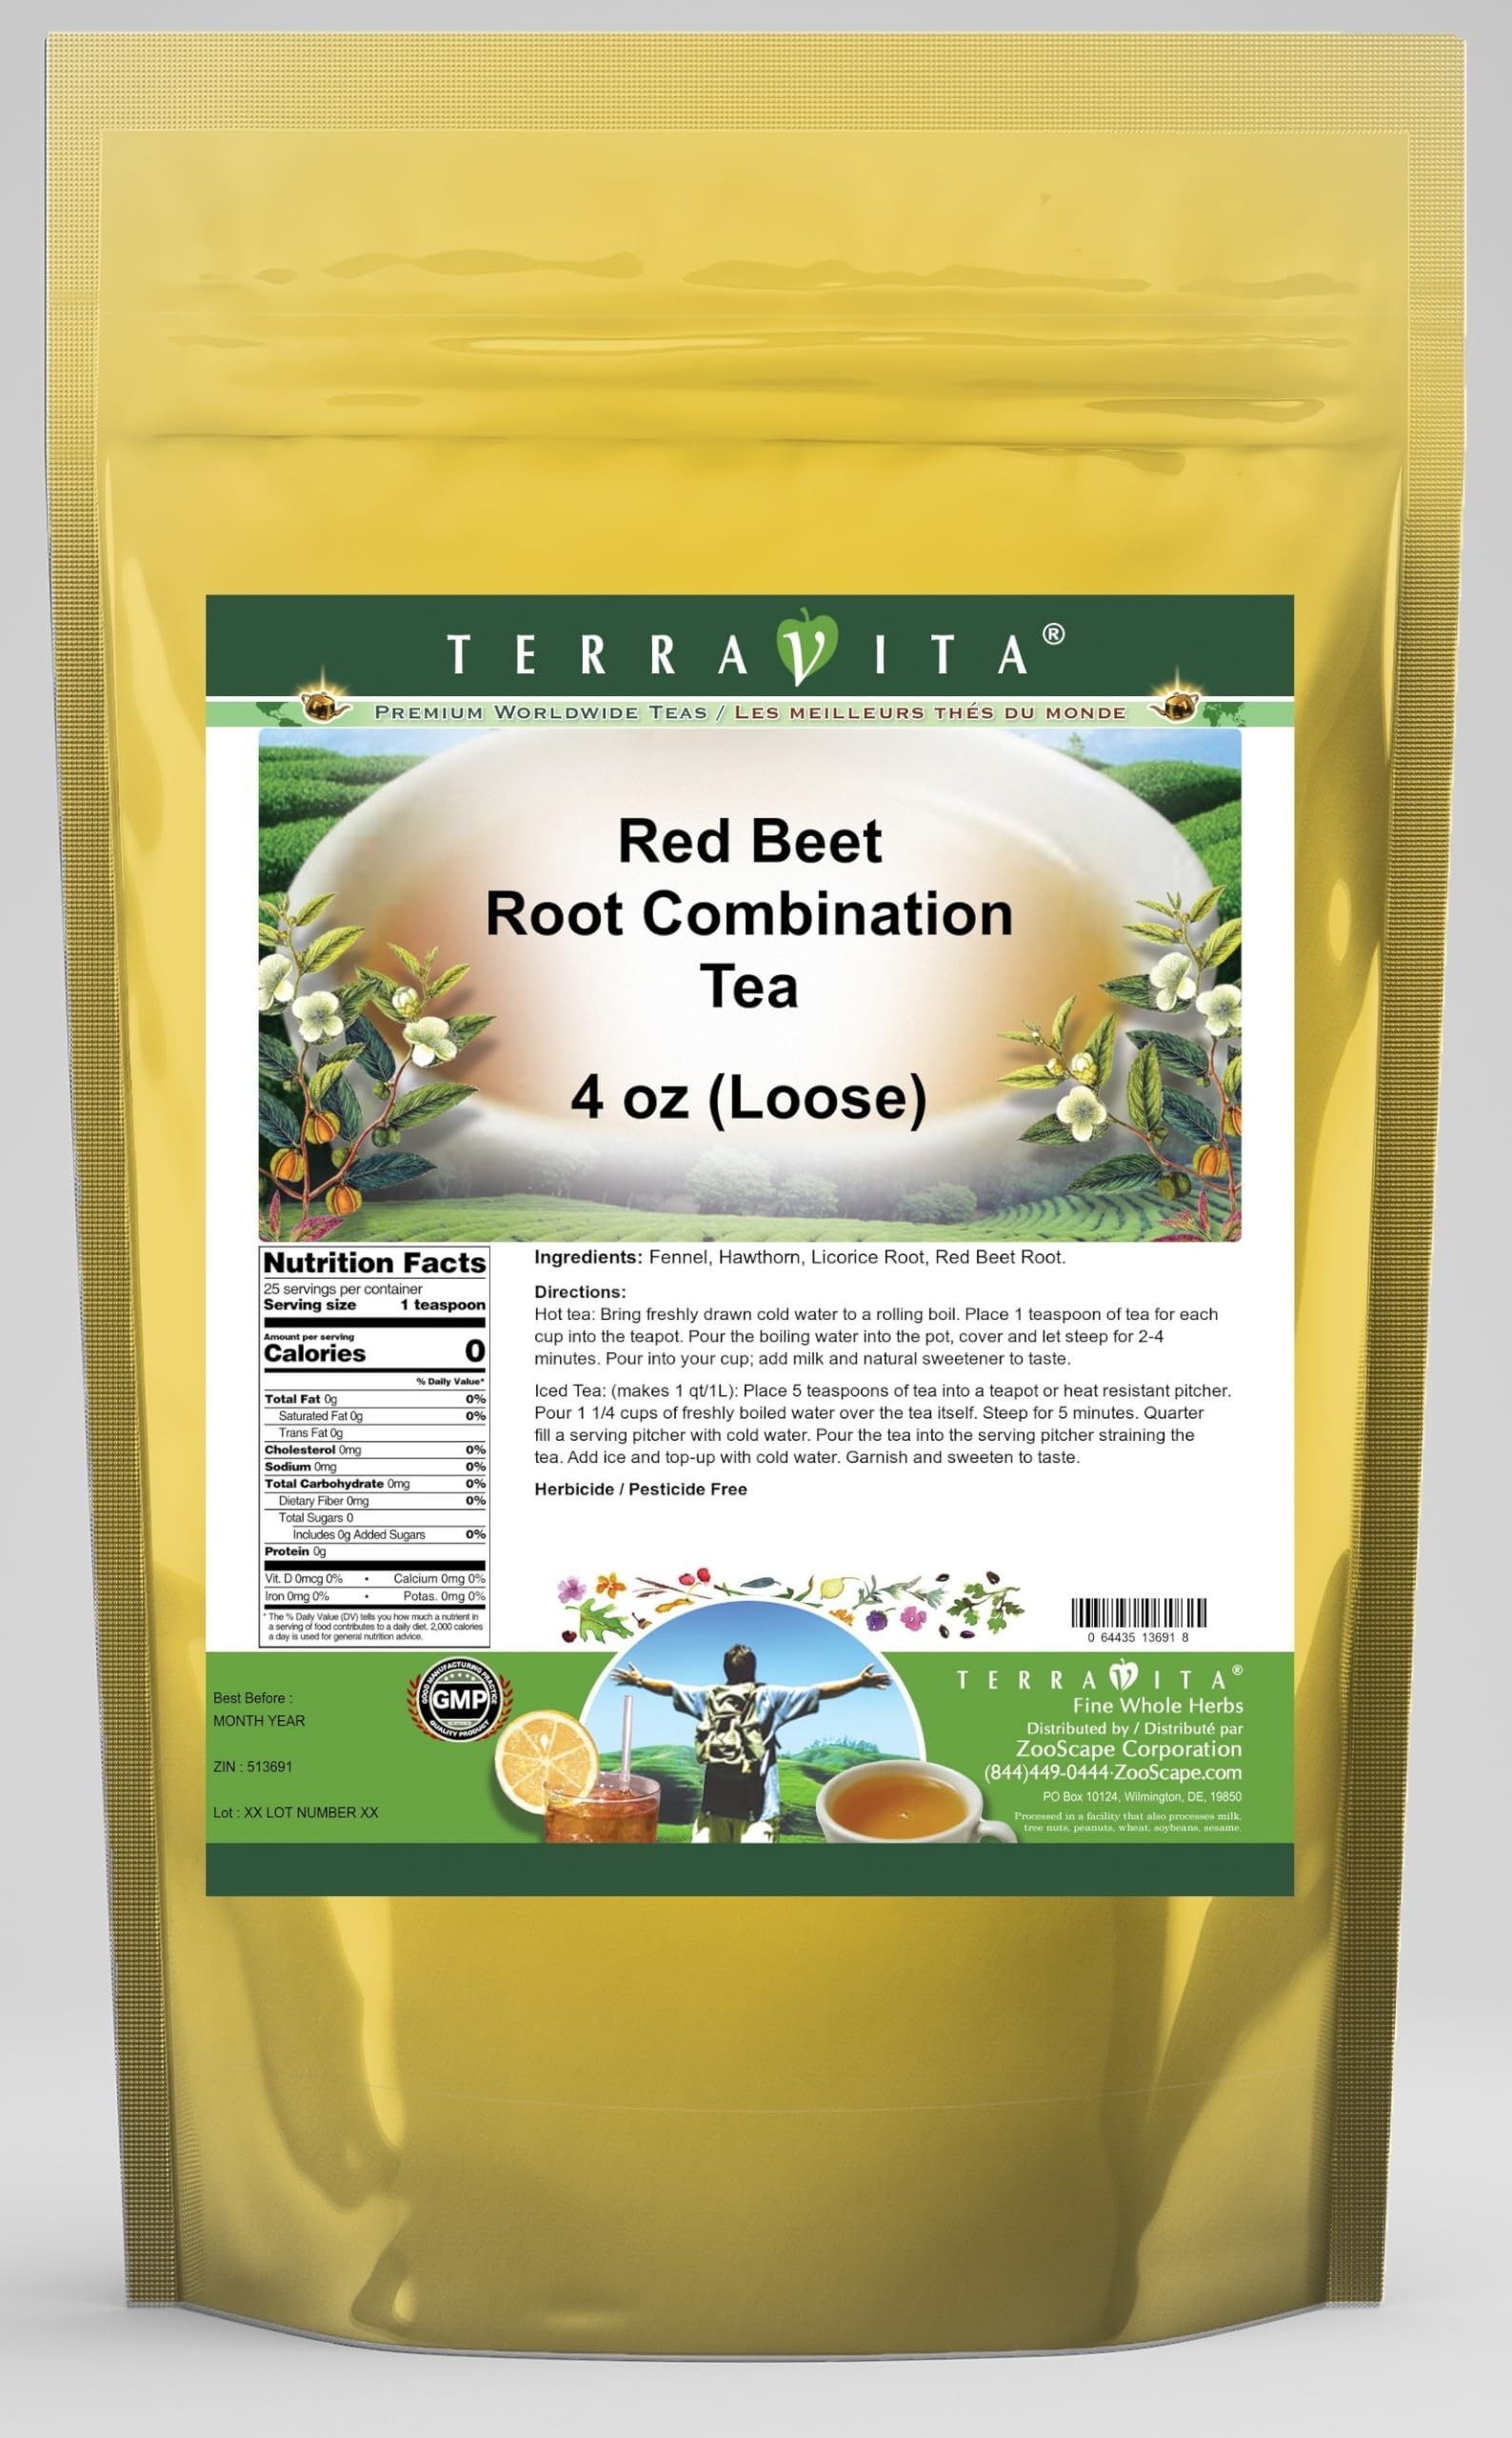
Item Name: Red Beet Root Combination Tea (Loose) - Red Beet, Licorice Root, Fennel and Hawthorn (4 oz, ZIN: 513691) - 2 Pack
Bullet Point 1: Red Beet Root Combination Tea (Loose) - Red Beet, Licorice Root, Fennel and Hawthorn (4 oz, ZIN: 513691)
Bullet Point 2: No fillers.
Bullet Point 3: Manufacturer: TerraVita
Bullet Point 4: Size: 4 oz
Bullet Point 5: Loose Leaf Herbal Tea - Packed in a convenient upright pouch!
Product Description: Red Beet Root Combination Tea (Loose) - Red Beet, Licorice Root, Fennel and Hawthorn (4 oz, ZIN: 513691)<BR><BR>Packaged in the United States in a GMP certified facility (Good Manufacturing Practice).<BR><BR>No fillers.<BR><BR>Manufacturer: TerraVita<BR><BR>Size: 4 oz<BR><BR>Loose Leaf Herbal Tea - Packed in a convenient upright pouch!<BR><BR>Ingredients: Fennel, Hawthorn, Licorice Root, Red Beet Root
Value: 8.0
Unit: Ounce

Price: 38.89